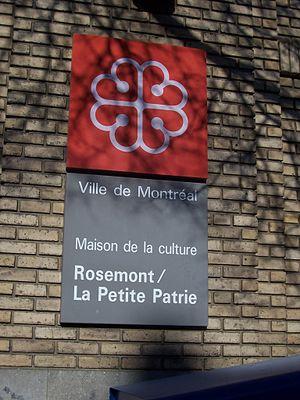
Panneau de la Maison de la culture Rosemont Petite-Patrie
La Maison de la culture Rosemont-Petite-Patrie est l'une des maisons de la culture de Montréal. Elle est un service géré par la Ville de Montréal dont la principale mission est d’assurer la diffusion d’événements culturels gratuitement, ou moyennant des coûts minimes, à la population.